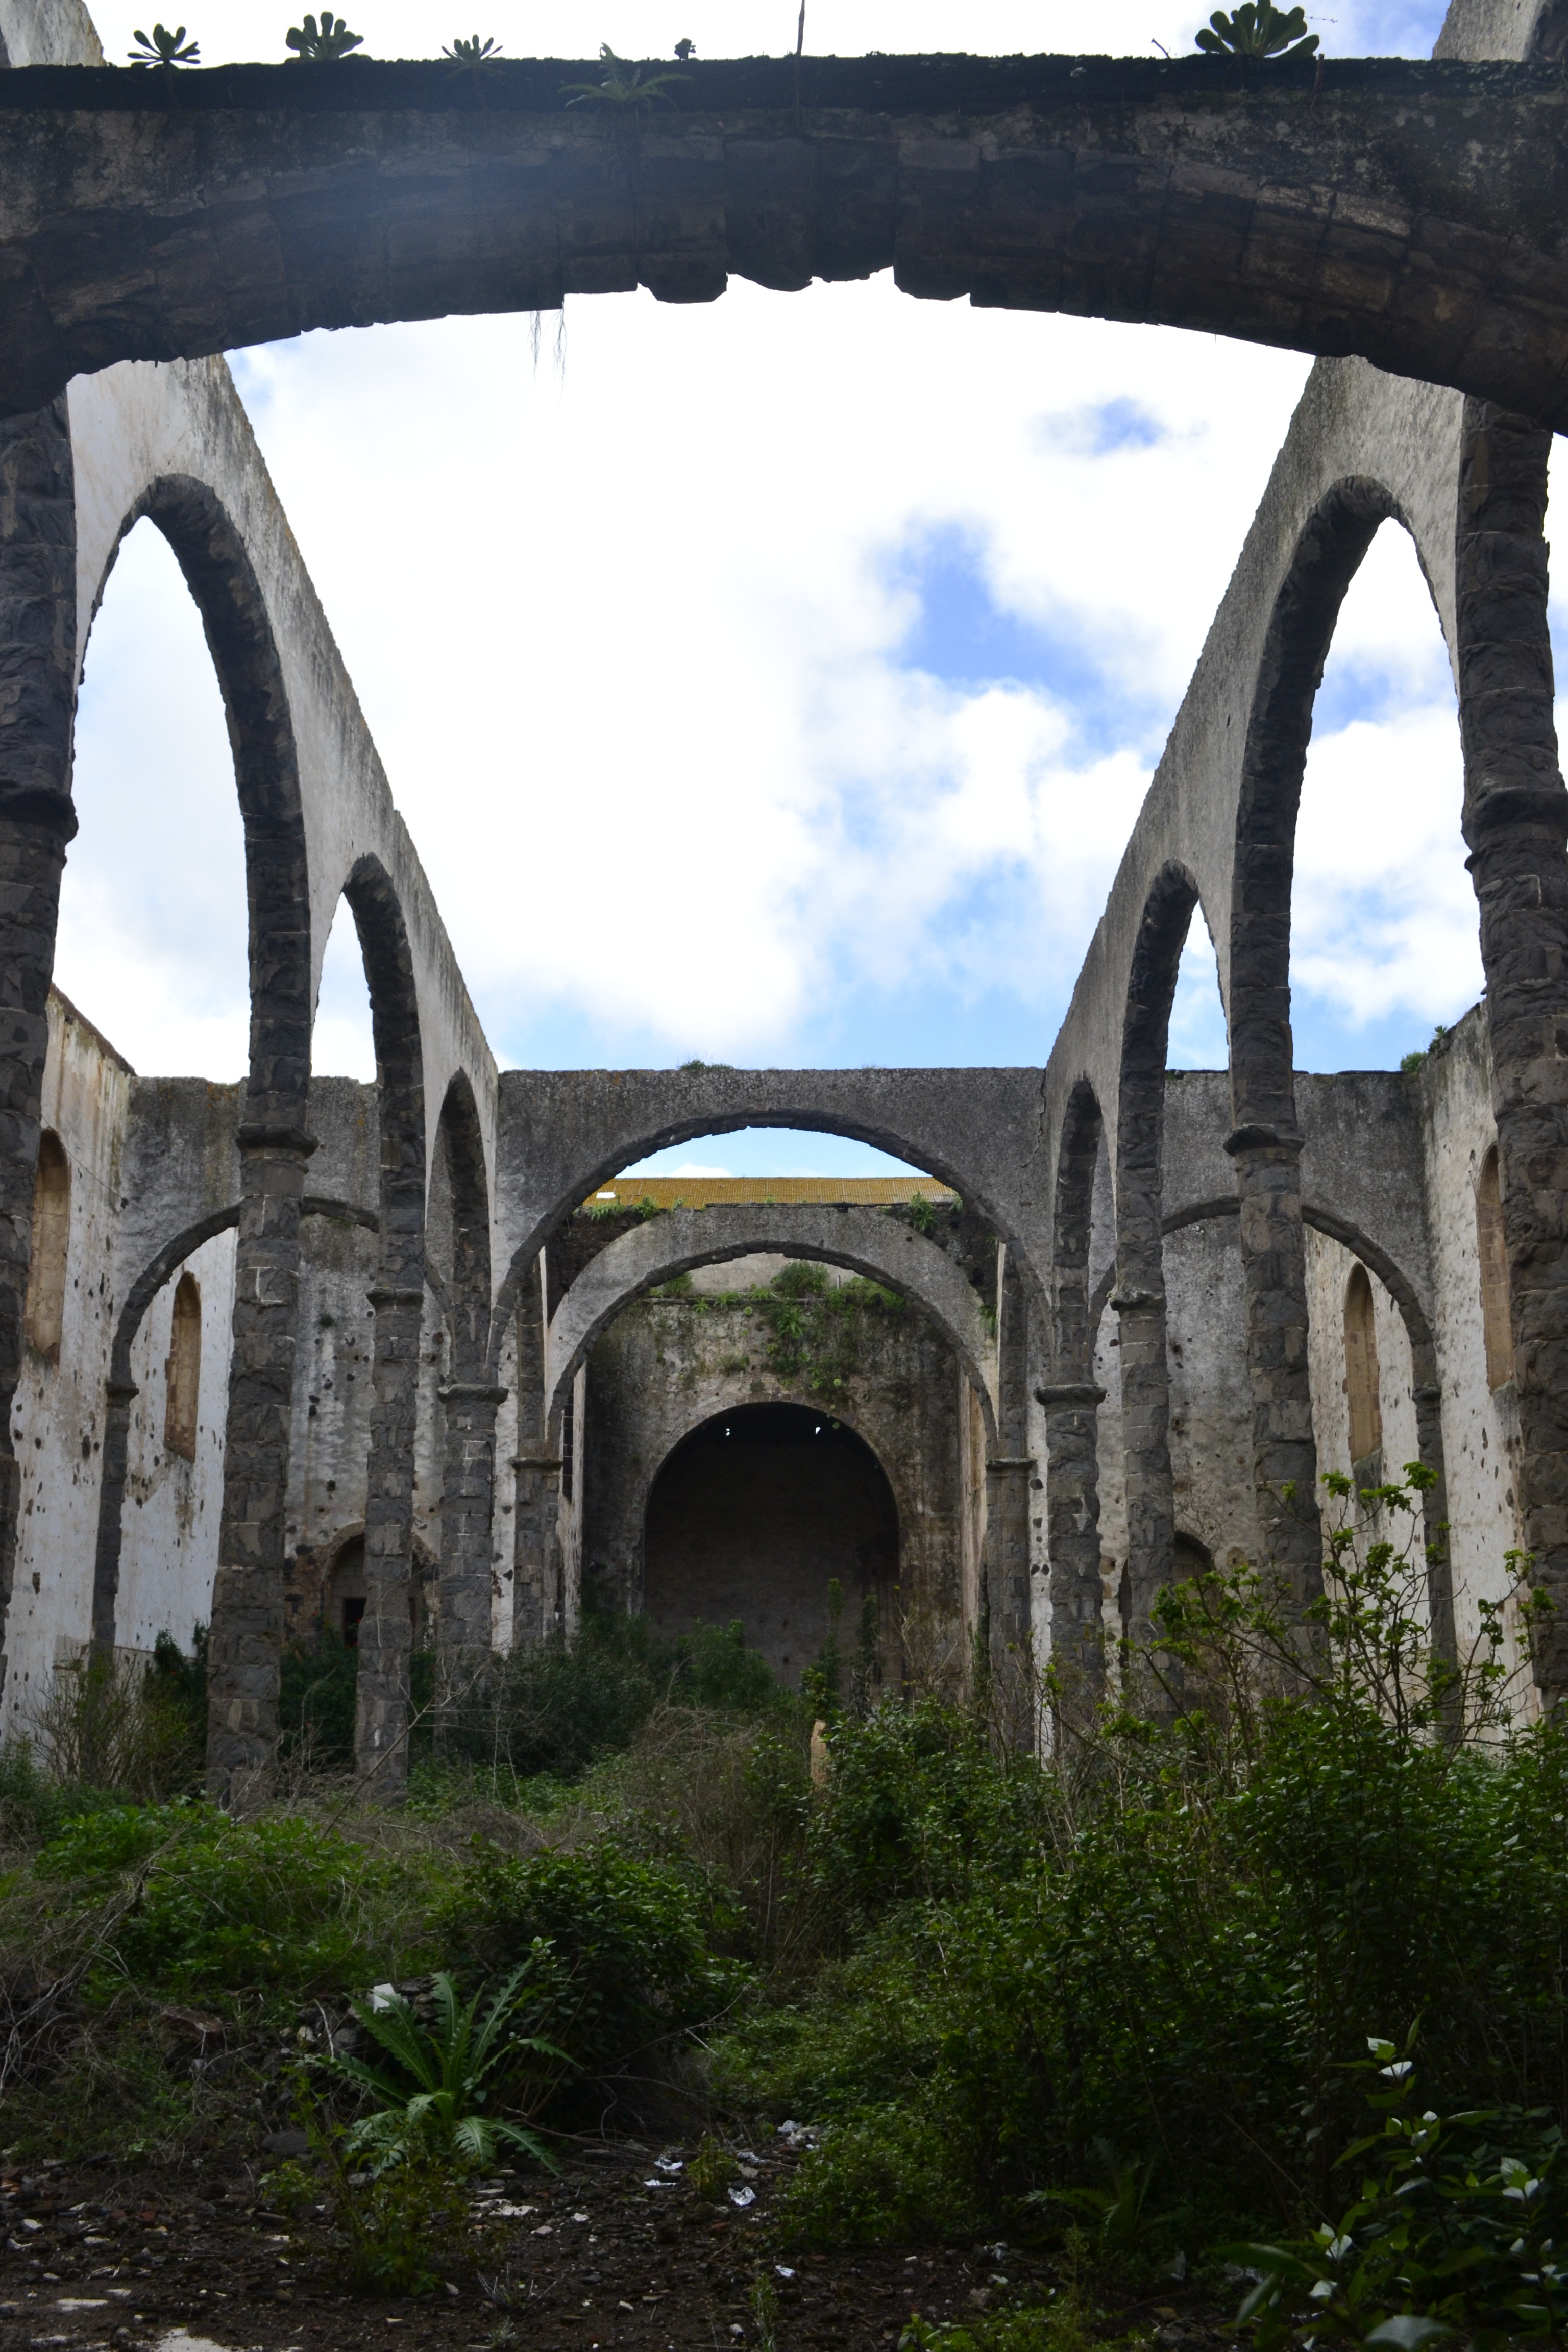
architecture, bridge, perspective, ship, arch, ceiling, geometry, patio, landmark, spain, ruins, monastery, abbey, viaduct, creation, wrought iron, aqueduct, arch bridge, ancient history